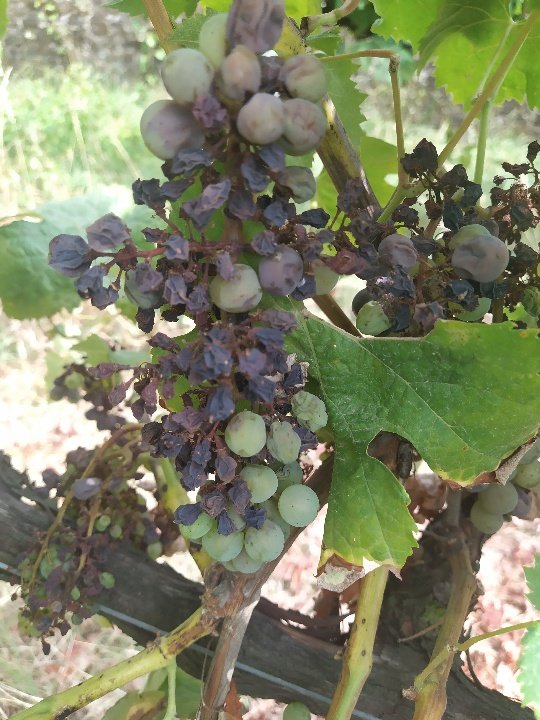
Berries visible: 51
Grape clusters: 1